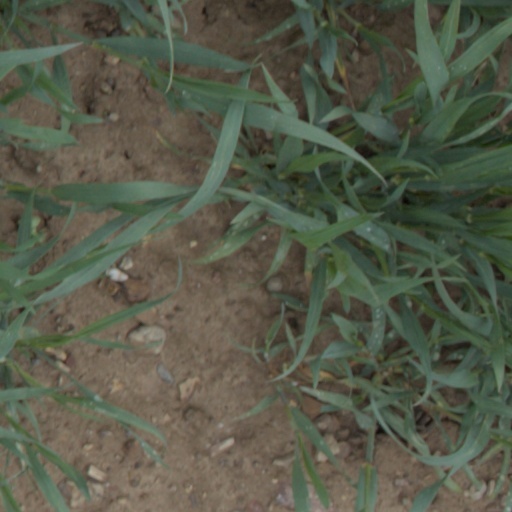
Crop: wheat